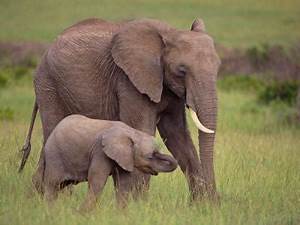
Label: elefante